Jane Hungerford Milbank

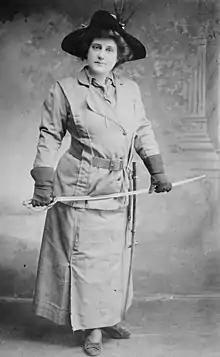

Jane Hungerford Milbank (April 10, 1871 - March 4, 1931) was an American suffragette who organized the Army of Columbians.